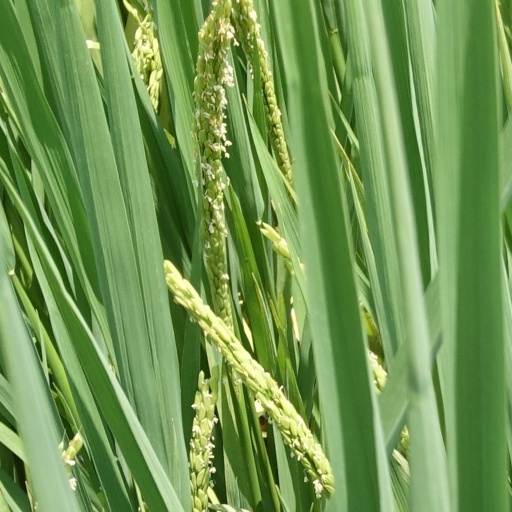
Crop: rice